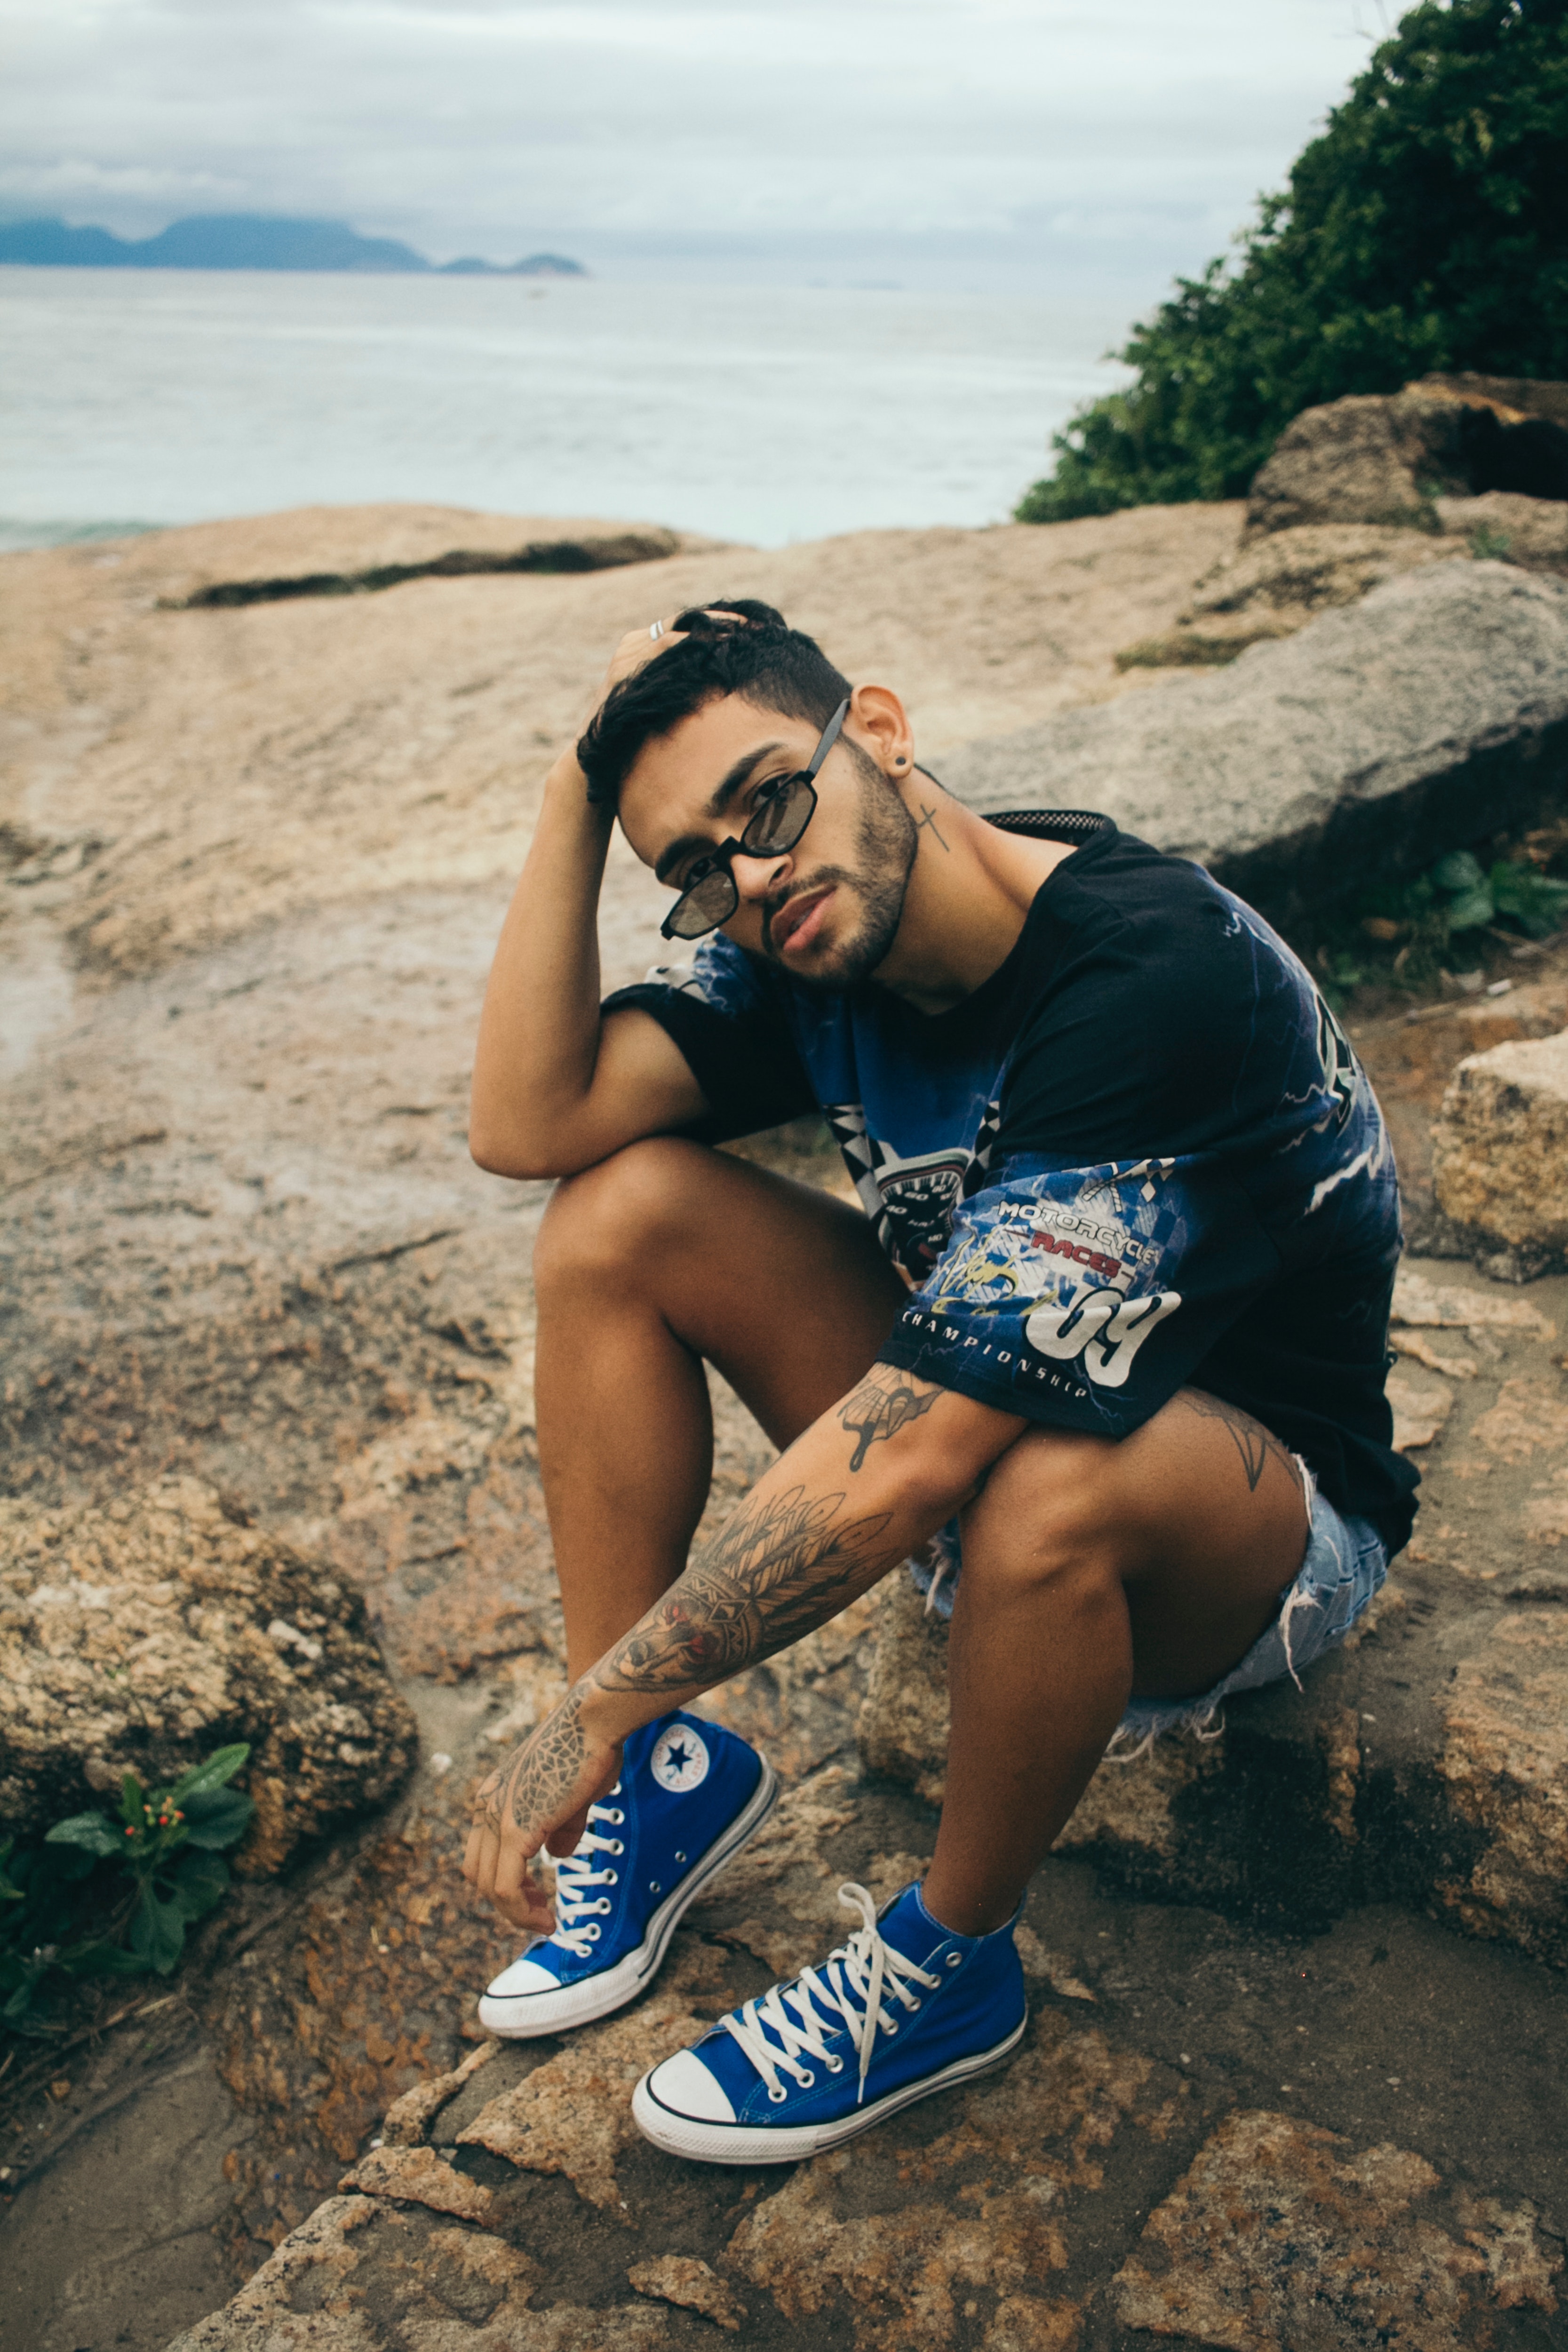
photograph, blue, water, beauty, vacation, fun, photography, summer, cool, black hair, photo shoot, sea, beach, sand, leg, sitting, smile, model, coast, ocean, rock, leisure, long hair, shorts, soil, glasses, sunglasses, happy, human leg, shoe, tourism, thigh, t shirt